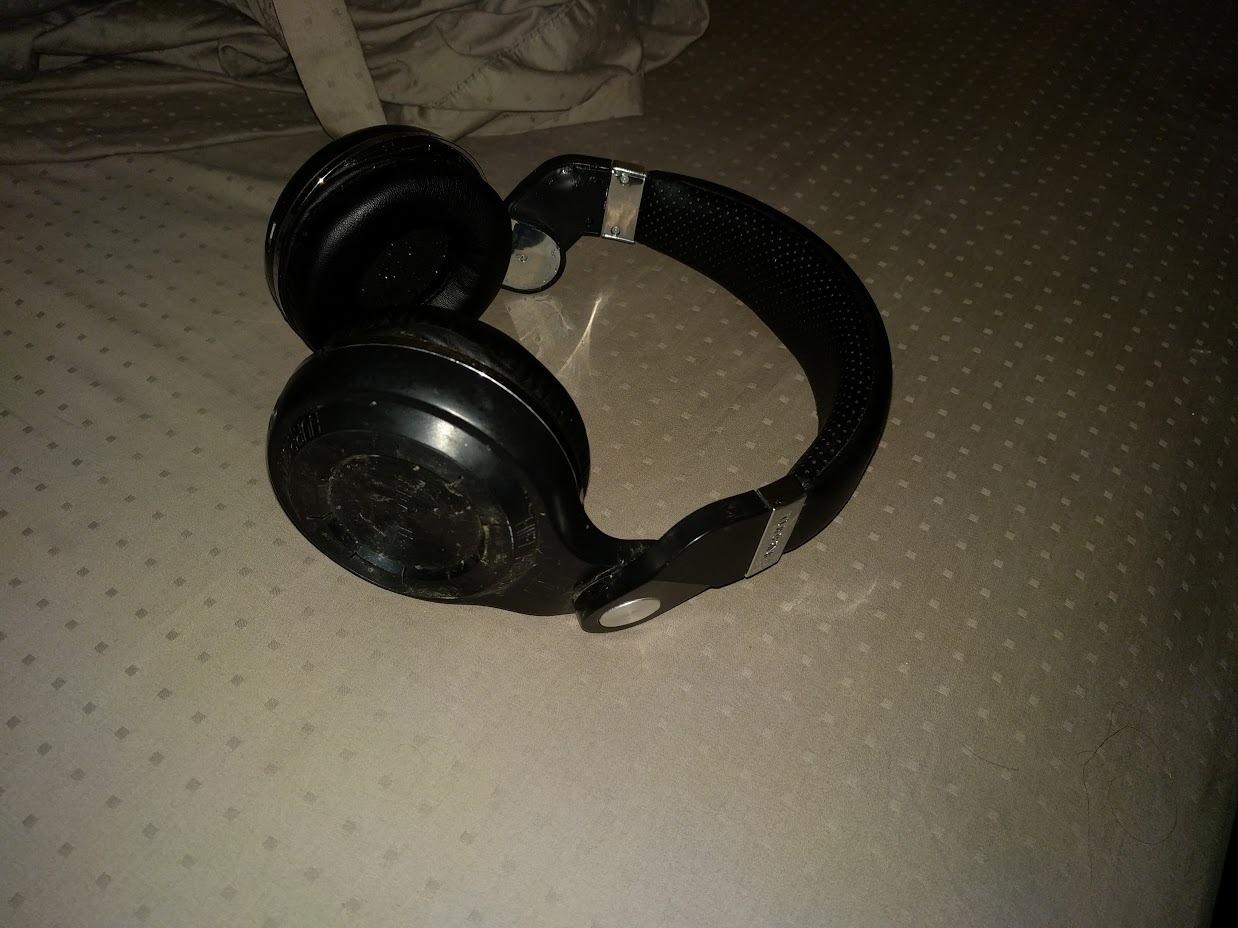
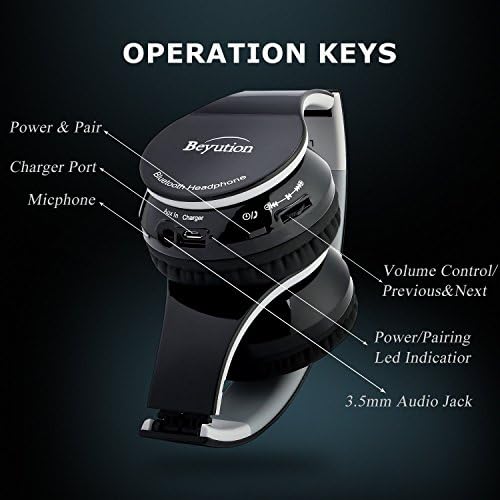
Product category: headphones
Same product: no